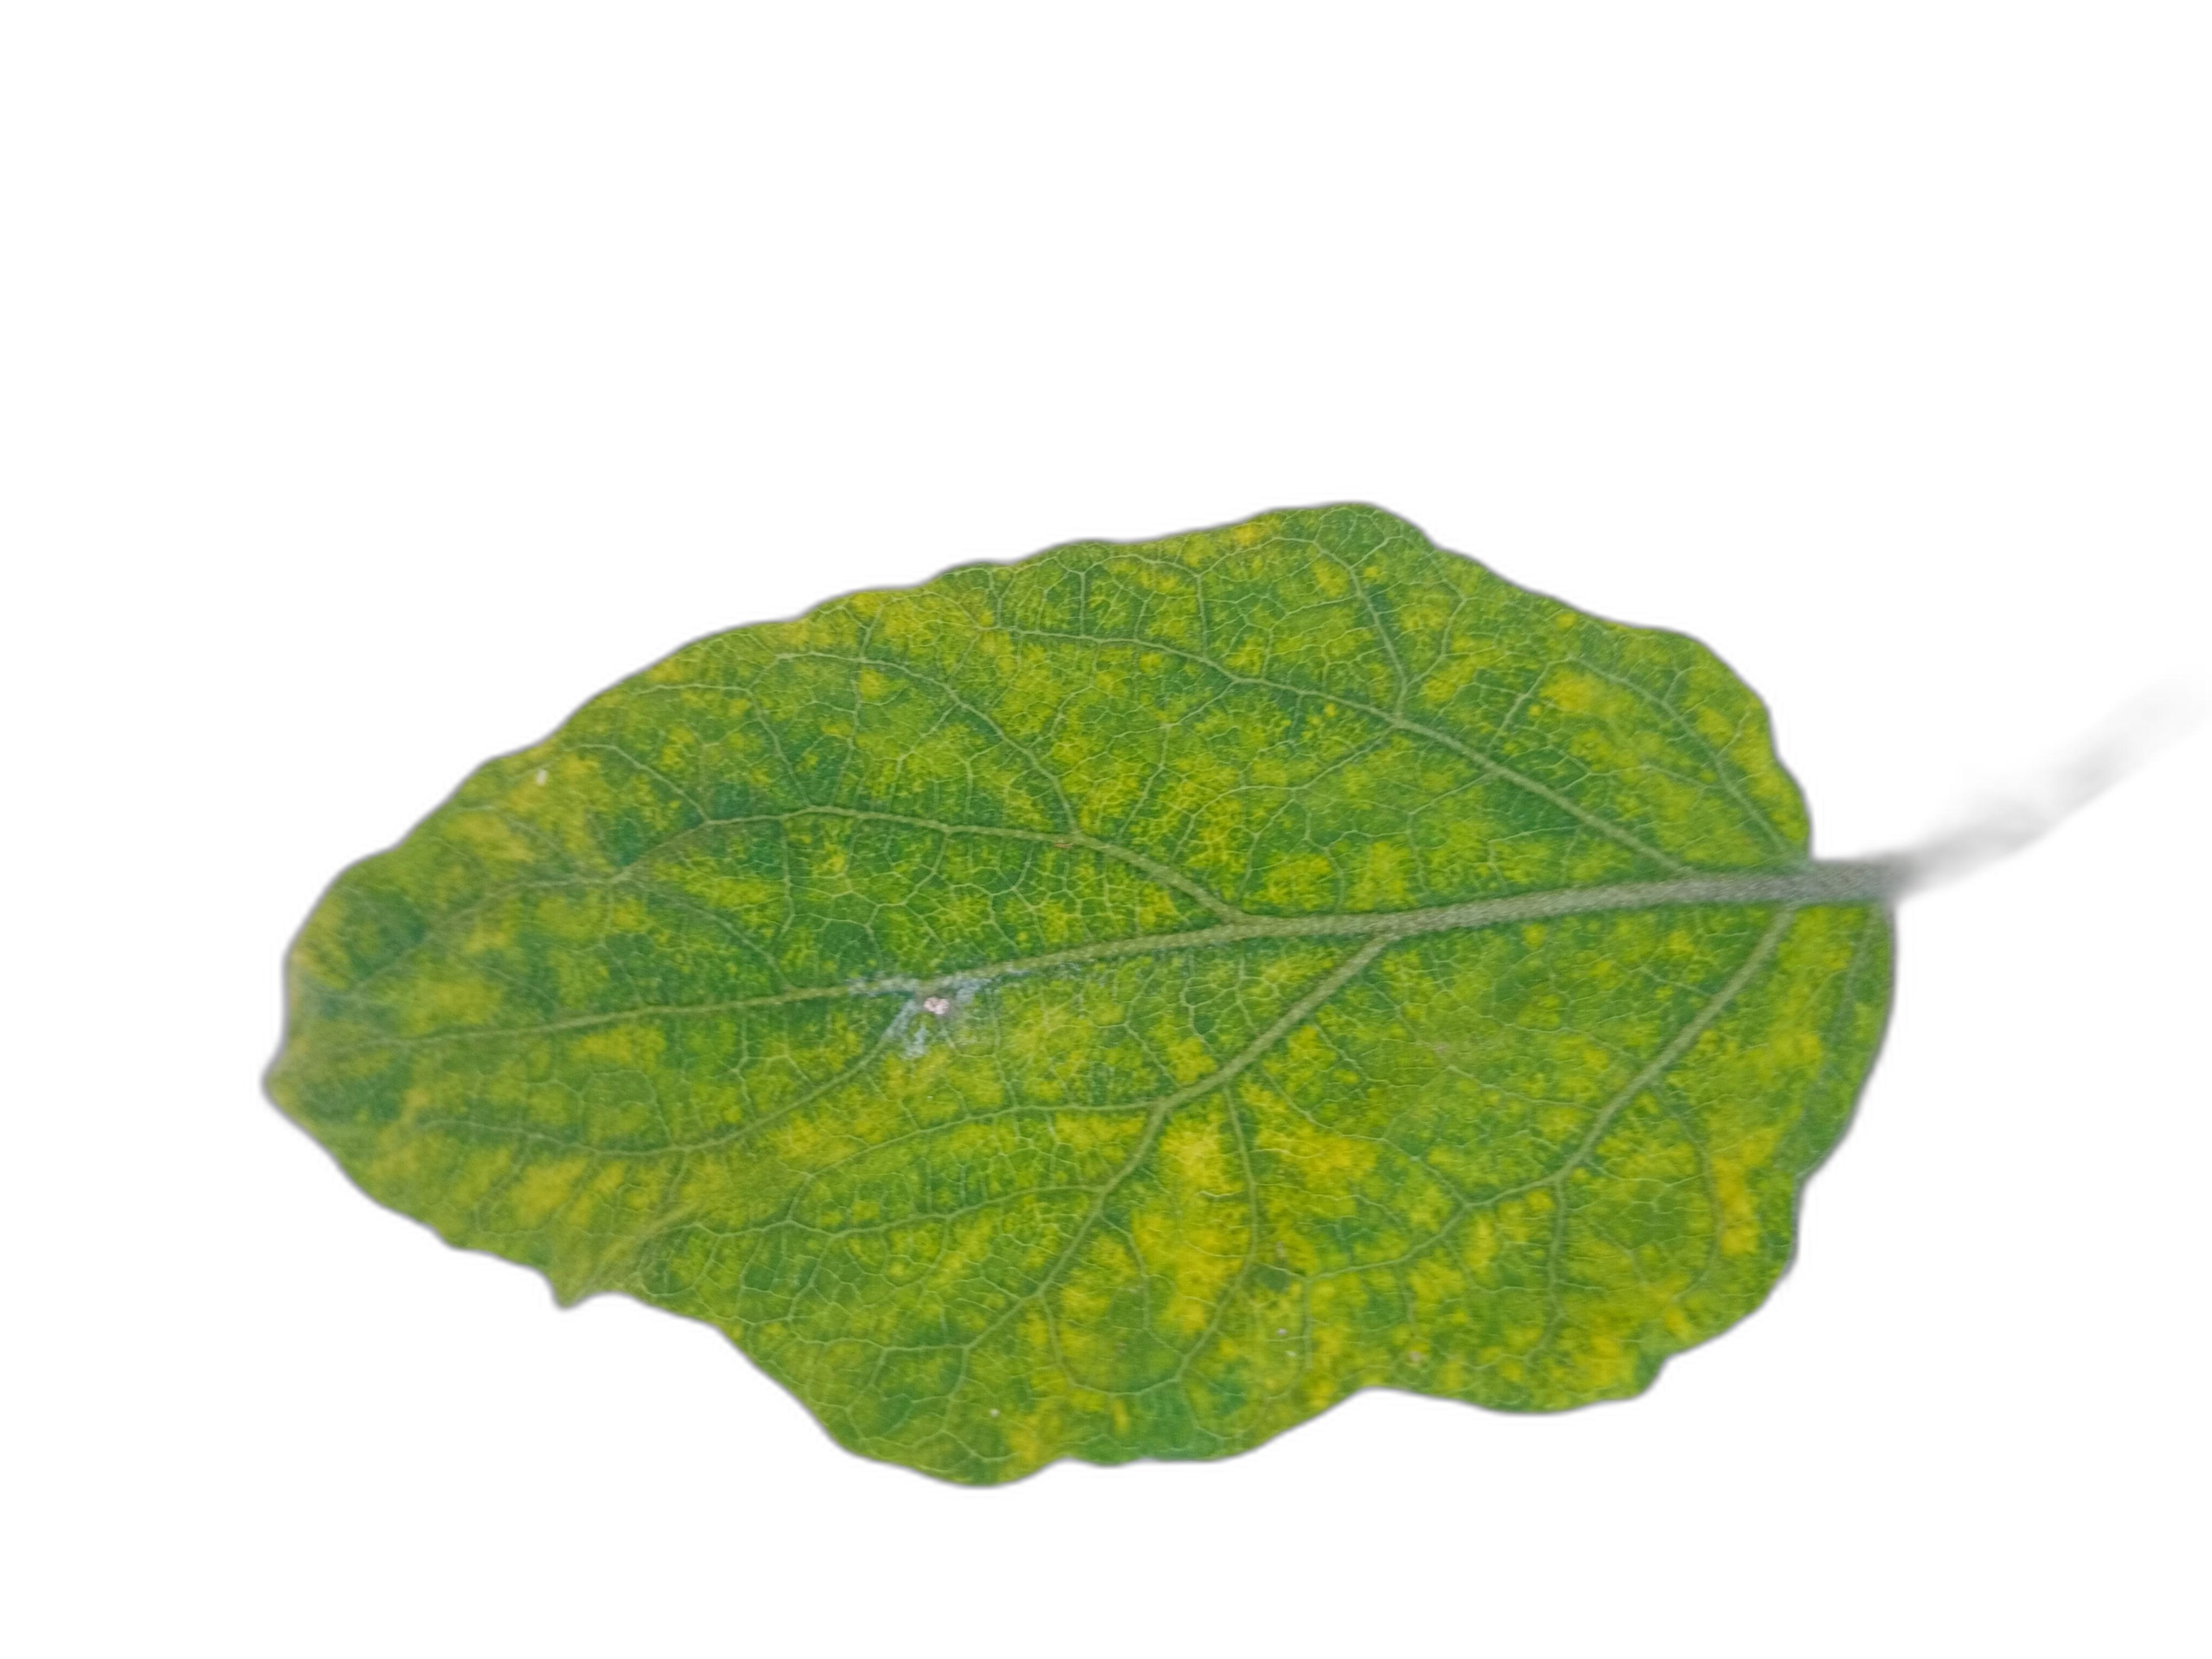
Label: Mosaic Virus Disease